Quentin Donald

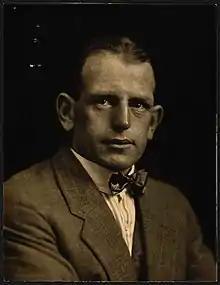

Quentin Donald (13 March 1900 – 27 December 1965) was a New Zealand rugby union player and local politician. He appeared in 23 matches for the New Zealand national side, the All Blacks, and served on the Featherston County Council for 27 years.